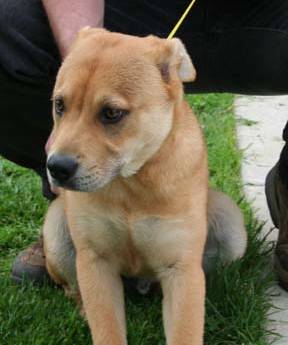
Label: dog